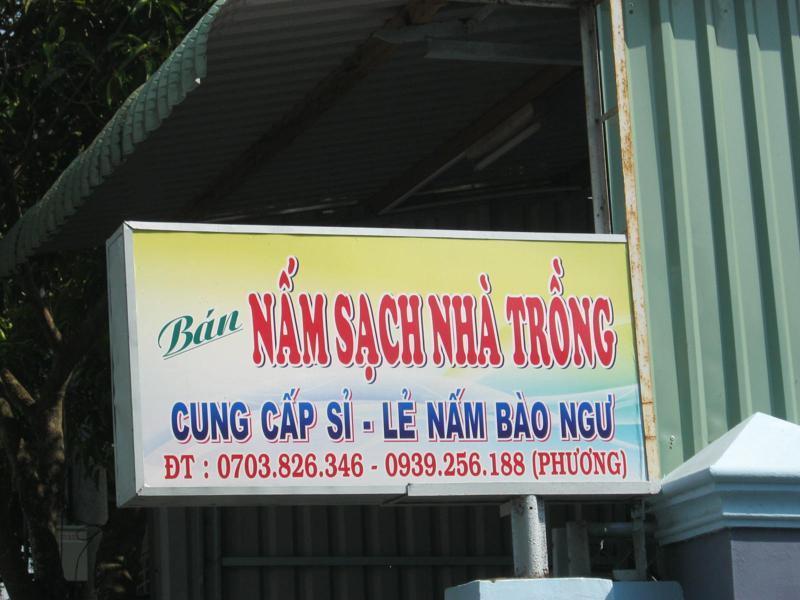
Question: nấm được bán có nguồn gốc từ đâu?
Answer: nấm sạch nhà trồng